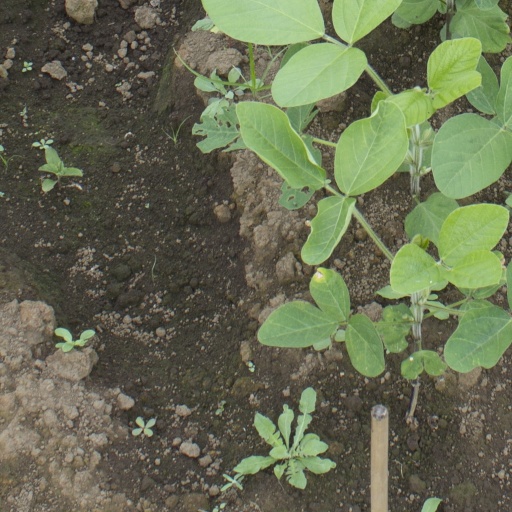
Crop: soybean